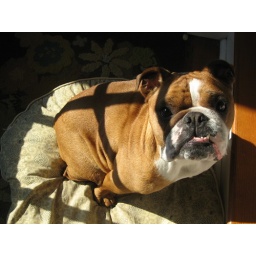
She loves to drag her bed right in front of the door and watch through the windows for D to return.